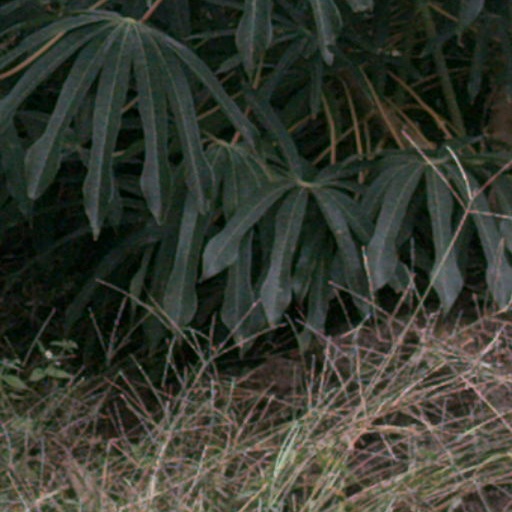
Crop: cassava